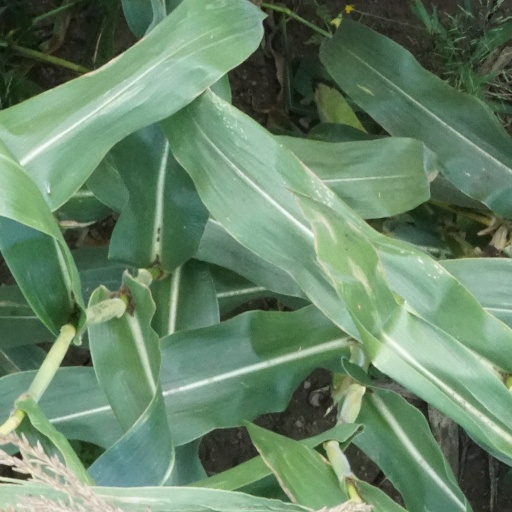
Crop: maize; corn